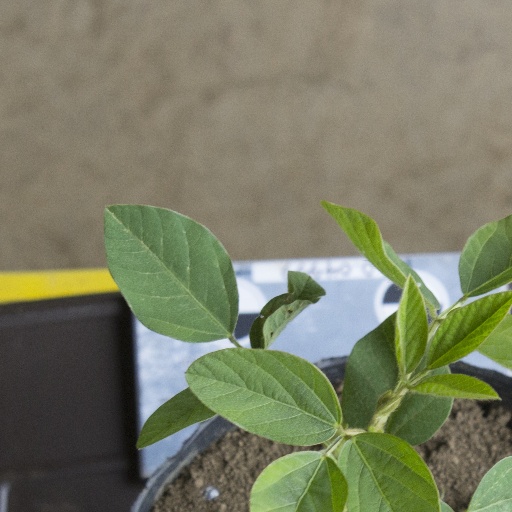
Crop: soybean